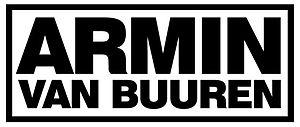
logo 1
Armin van Buuren, né le 25 décembre 1976 à Leyde, est un disc jockey, producteur de musique et compositeur néerlandais. Élu meilleur DJ mondial à cinq reprises, il détient le record de remises de la récompense.